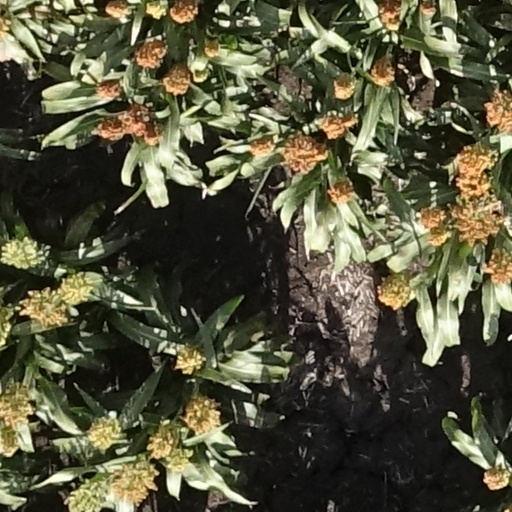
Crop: sorghum